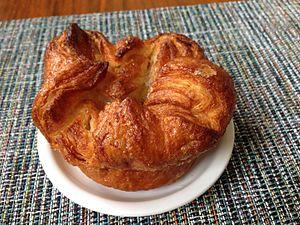
Le kouign-amann est une spécialité culinaire de Douarnenez en Bretagne. Il s'agit d'une pâtisserie-boulangère : en breton, kouign signifiant « gâteau » et amann, « beurre ». Elle aurait été inventée par hasard vers 1860 par un boulanger douarneniste : Yves-René Scordia.